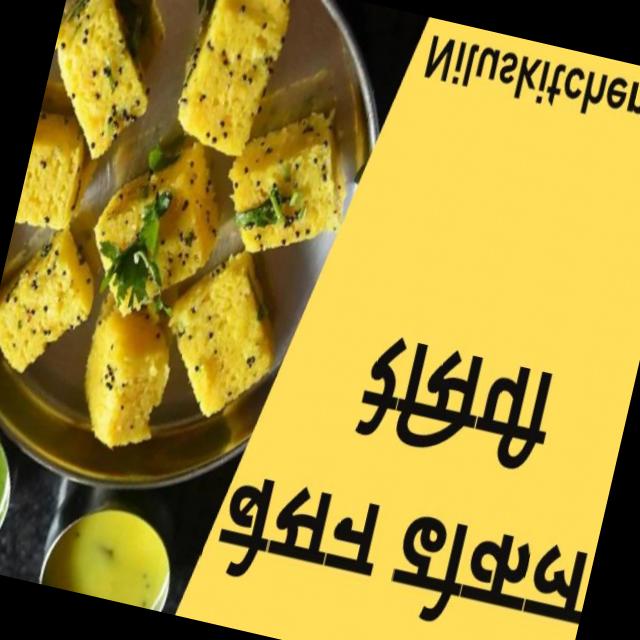
Dish: dhokla